Military Police Corps (United States)

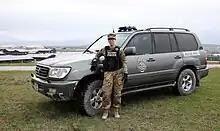
Army Reserve Sgt. Toni Ann Valdner with military police patrol car

A Criminal Investigations Warrant Officer investigates felony crimes and can be tasked to DoD operations in areas like counter-narcotics and HUMINT. An Internment/Resettlement Specialist works in the confinement and correctional facilities of the United States Military. Work includes maintaining physical security and supervision of facilities, but specialists are also responsible for offering counseling services to those within the facility.